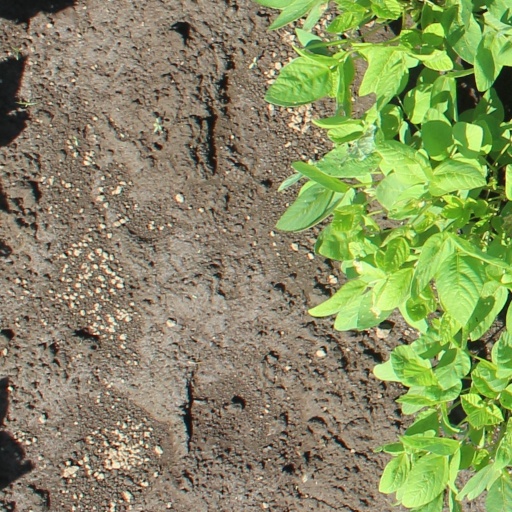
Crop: soybean